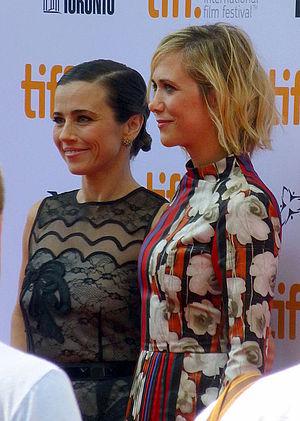
Welcome to Me est une comédie dramatique américaine de 2014 réalisée par Shira Piven, sortie en salles le 1ᵉʳ mai 2015 aux États-Unis, huit mois après sa présentation au Festival de Toronto.